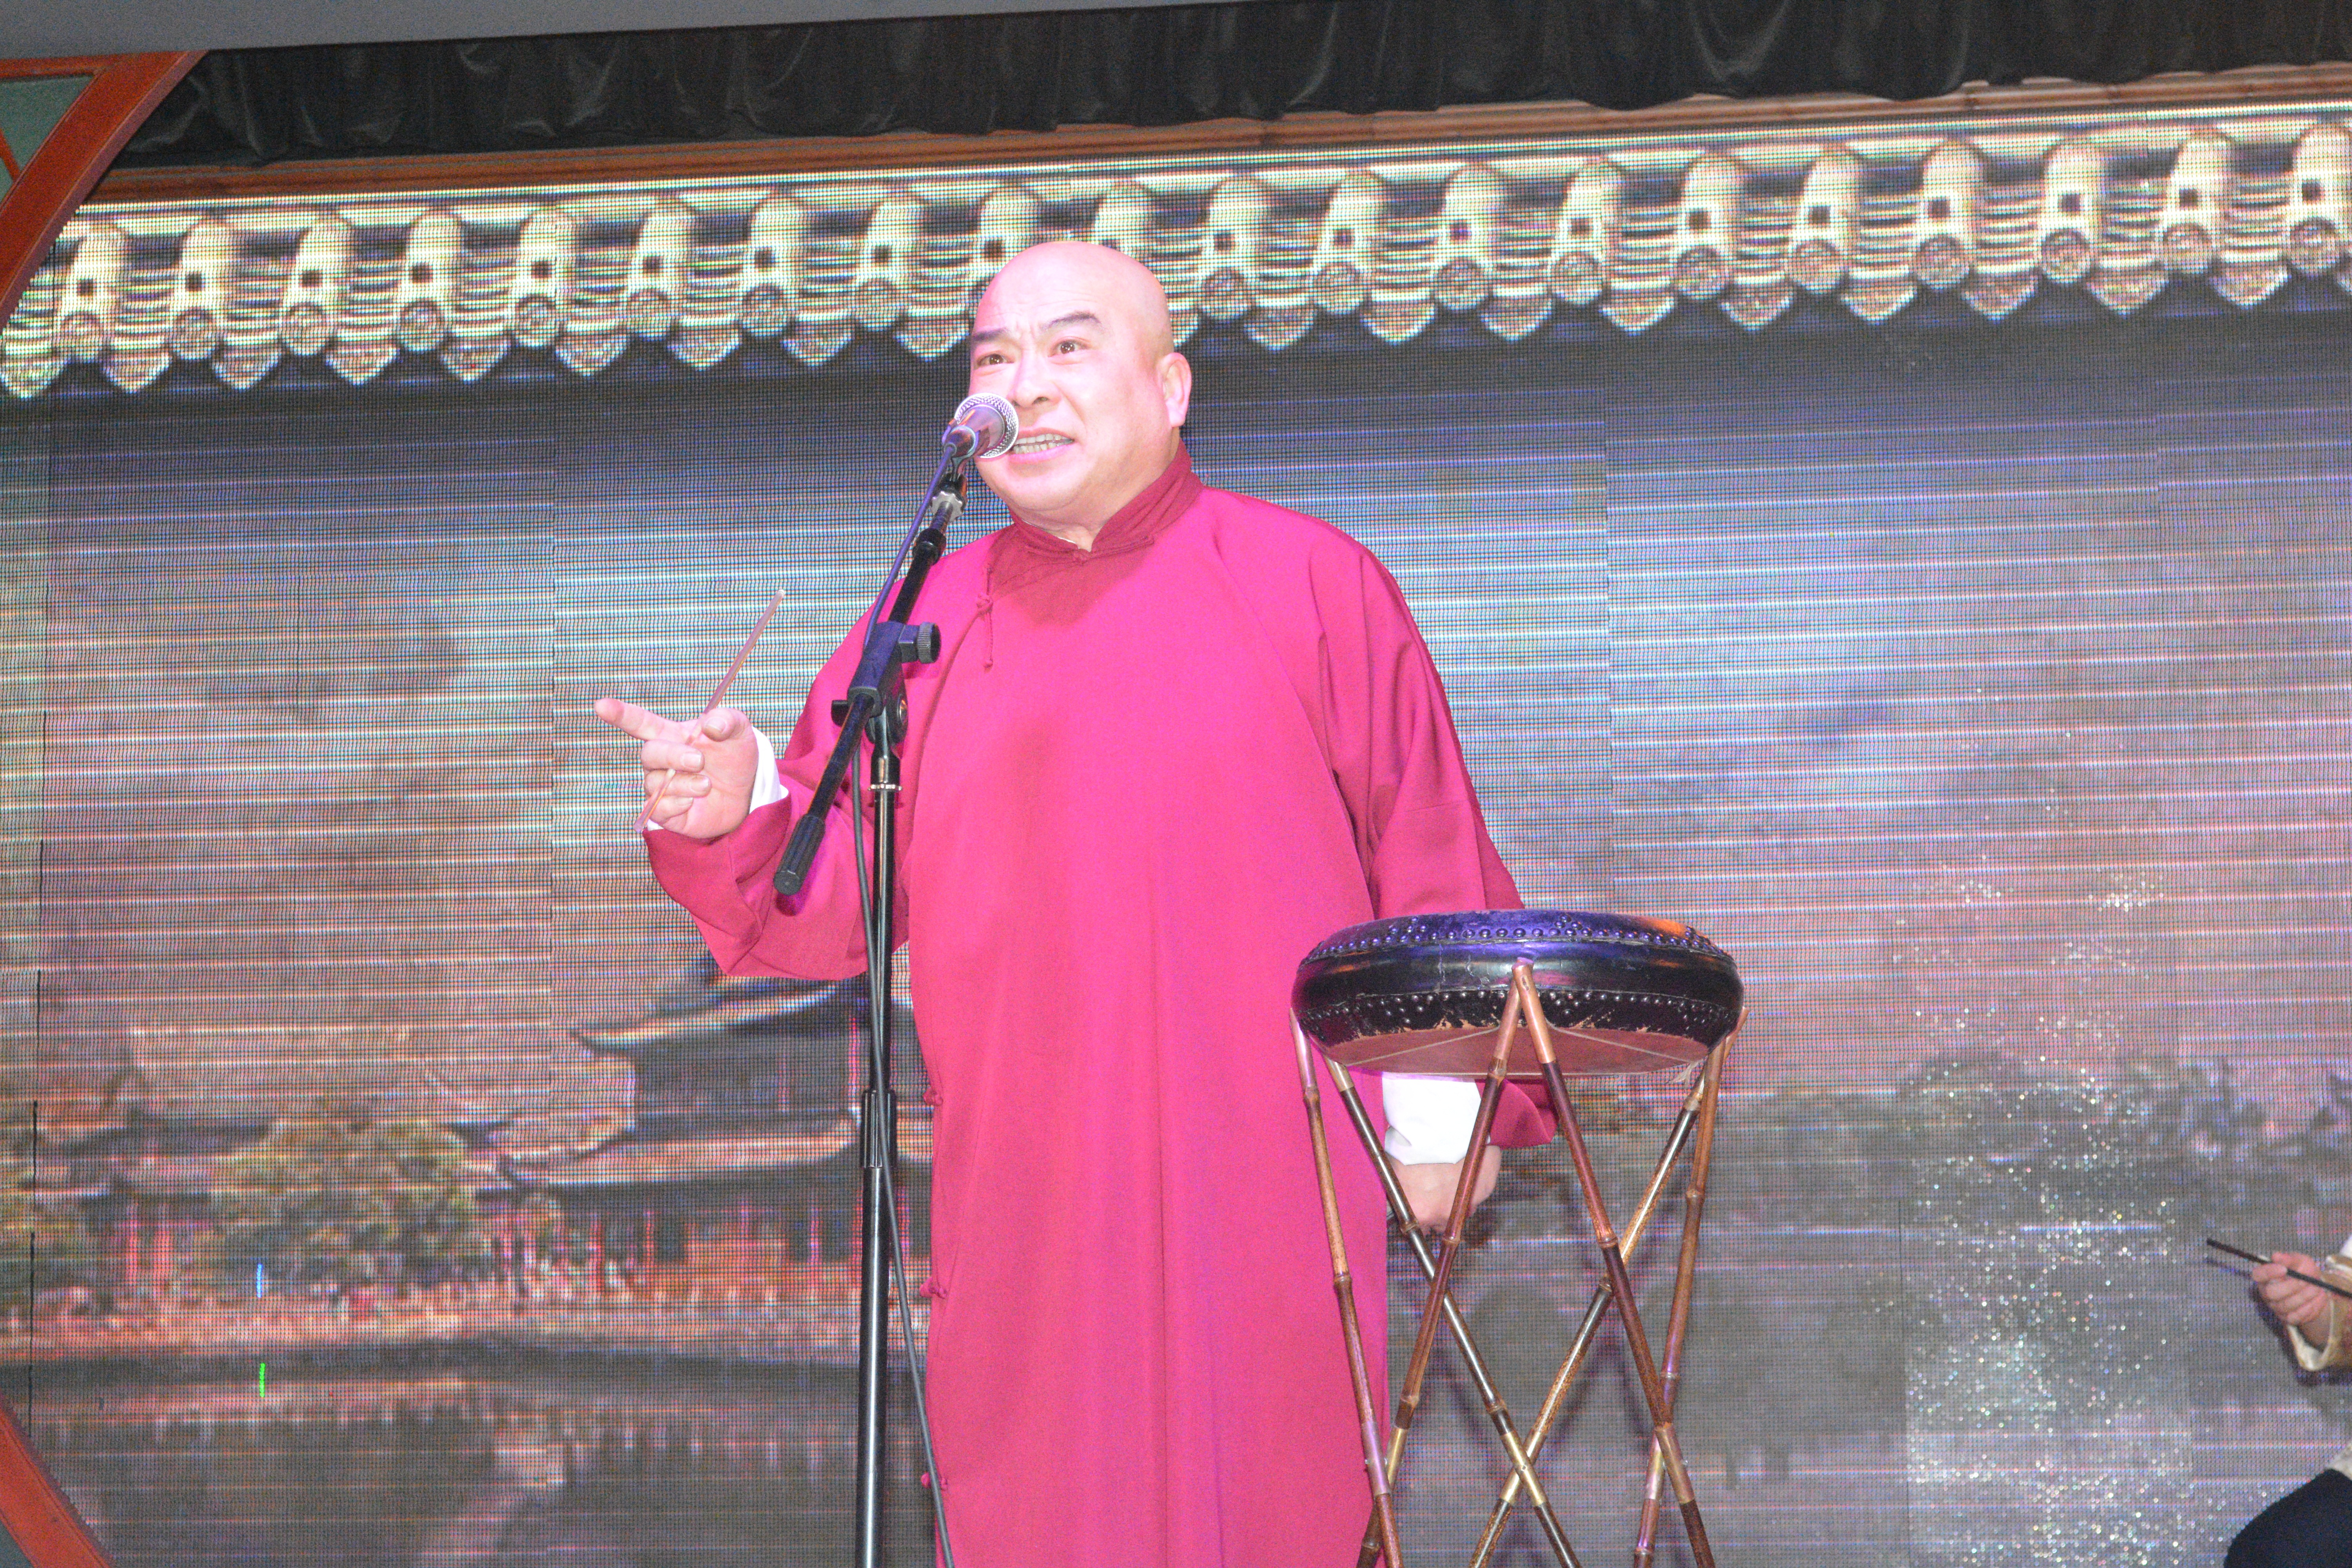
singing